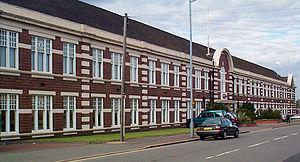
Wolseley Motors Limited fut un constructeur anglais de véhicules automobiles, fondé en 1901 par le fabricant d'armement Vickers, en collaboration avec l'industriel Herbert Austin. Au début, Wolseley mit en production une gamme complète d'automobiles, dominée par des voitures de luxe très prisées à la Belle Époque, jusqu'à la mort des frères Vickers, en 1915 et 1919. En 1921, dans sa plus forte expansion, Wolseley fabriqua plus de 12 000 voitures, s'affirmant comme le plus grand fabricant d'automobiles de Grande-Bretagne. Cependant, en 1927, le surdéveloppement de l'entreprise a conduit à sa mise sous séquestre, la faisant passer des mains de Vickers à celles de William Richard Morris, pour finir dans l'empire Morris Motor Company, puis dans British Motor Corporation et British Leyland, avant de voir son nom disparaître en 1975.
LDV Group Limited est un constructeur de camionnette anglais, disparu en 2009.